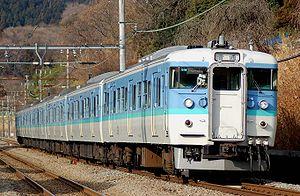
La ligne Ōito est une ligne ferroviaire des compagnies JR East et JR West au Japon. Elle relie la gare de Matsumoto à Matsumoto à la gare d'Itoigawa à Itoigawa.